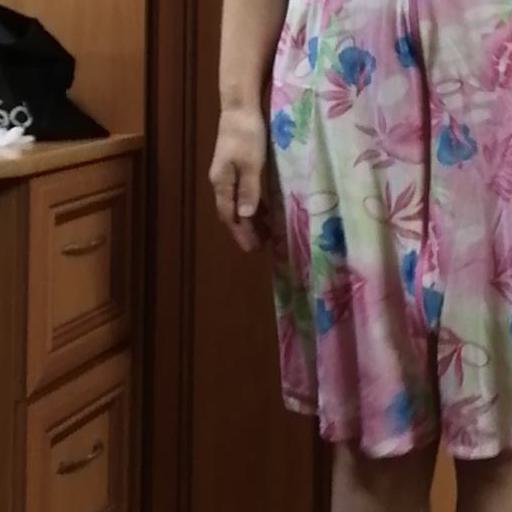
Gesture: no_gesture